Anti-Catholicism

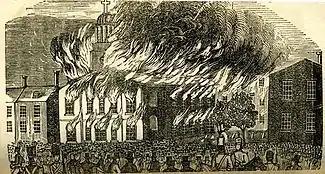
Burning of St. Augustine Church during the Philadelphia nativist riots in 1844

Unification into the German Empire in 1871 saw a country with a Protestant majority and large Catholic minority, speaking German or Polish. Anti-Catholicism was common. The powerful German Chancellor Otto von Bismarcka devout Lutheranforged an alliance with secular liberals in 1871–1878 to launch a Kulturkampf (literally, "culture struggle") especially in Prussia, the largest state in the new German Empire to destroy the political power of the Catholic Church and the Pope. Catholics were numerous in the South (Bavaria, Baden-Wuerttemberg) and west (Rhineland) and fought back. Bismarck intended to end Catholics' loyalty with Rome (ultramontanism) and subordinate all Germans to the power of his state.